Anthony Brown (Maryland politician)

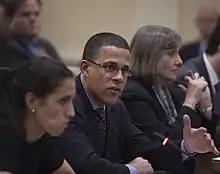
Lt. Governor Anthony Brown testifies for Public-Private Partnership Legislation

Brown became one of the leading champions for the increased use of public-private partnerships to advance infrastructure projects in Maryland. Governor Martin O'Malley appointed Brown to serve as Chair of the Joint Legislative and Executive Commission on Oversight of Public-Private Partnerships. The fifteen-member Commission was established in 2010 under House Bill 1370 to evaluate the State's framework and oversight of public–private partnerships. Under Brown's leadership, the Commission worked to increase the potential for private investment in public infrastructure projects. The commission submitted its final report to the Governor and General Assembly in January 2012, which included assessing the oversight, best practices, and approval processes for public-private partnerships in other states; evaluating the definition of public-private partnerships; making recommendations concerning the appropriate manner of conducting legislative monitoring and oversight of public-private partnerships; and making recommendations concerning broad policy parameters within which public-private partnerships should be negotiated.